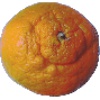
Label: mandarine